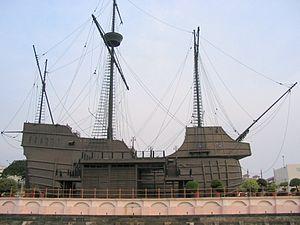
La Flor de la Mar, appelée Frol de la Mar dans toutes les chroniques portugaises du XVIᵉ siècle, est une caraque portugaise du XVIᵉ siècle de 400 tonneaux. Elle explora pendant neuf ans l'océan Indien, commandée par le noble Noé Afonso d'Albuquerque. Revenant de la conquête de Malacca et apportant avec elle un grand trésor pour le roi portugais, le navire a été perdu au large de la côte de Sumatra en 1511. Une réplique du navire peut être visitée au Musée maritime de Malacca, en Malaisie.